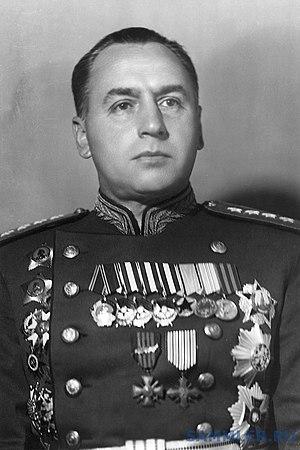
Alexeï Innokentievitch Antonov est un militaire soviétique et un chef militaire de la Seconde Guerre mondiale. Il fut le seul officier soviétique au grade de général à recevoir l'ordre de la Victoire.